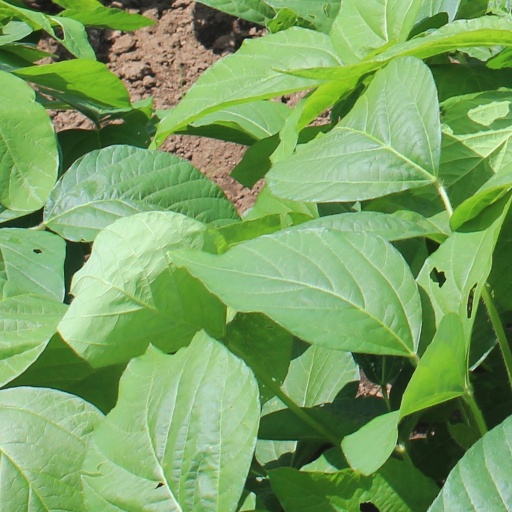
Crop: soybean